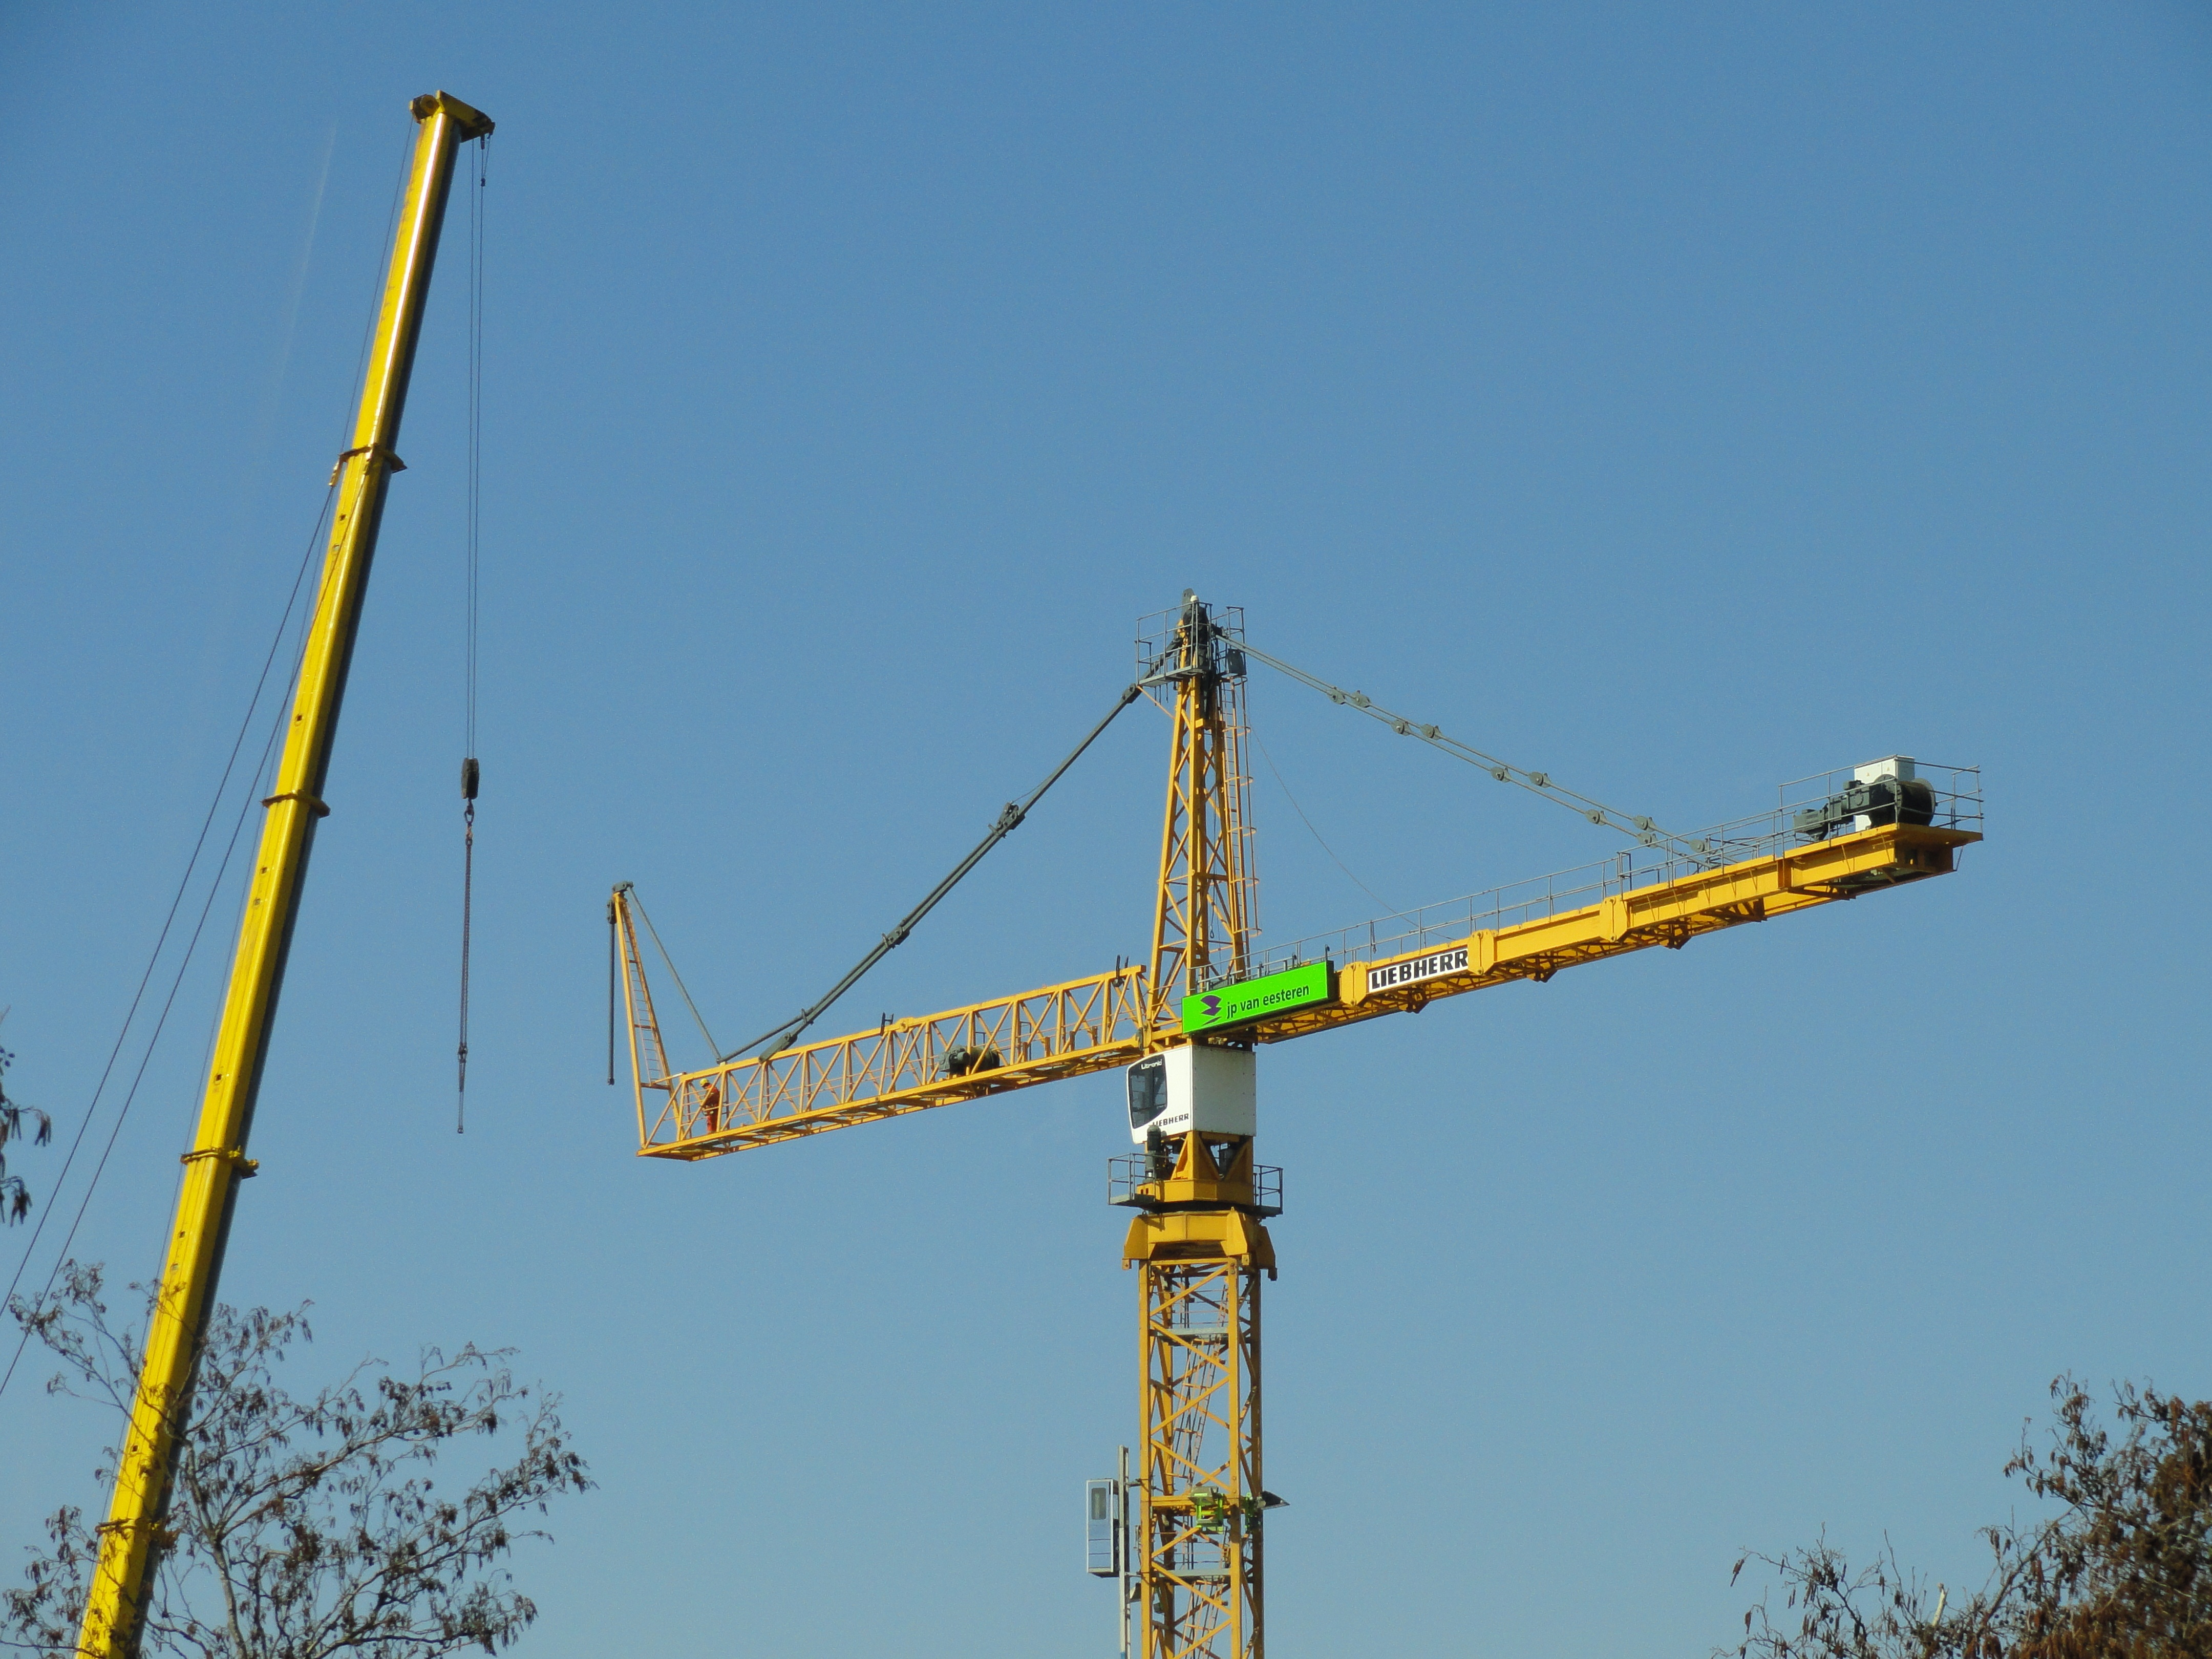
structure, construction, vehicle, tower, equipment, mast, electricity, assembly, crane, site, transmission tower, construction equipment, overhead power line, liebherr